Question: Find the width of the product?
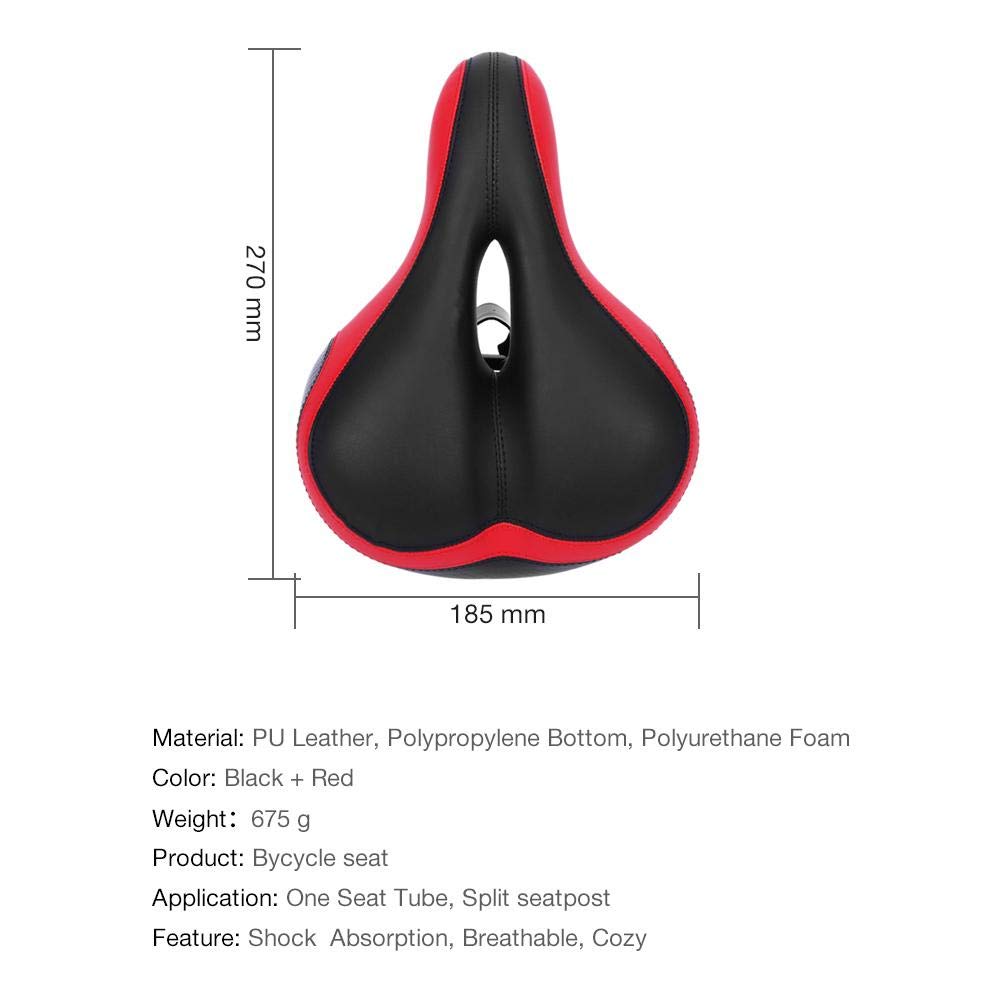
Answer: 185.0 millimetre